How to Murder Your Wife

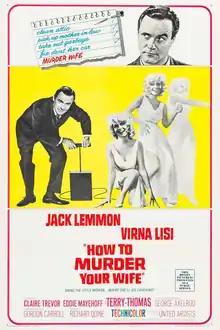
Theatrical release poster

How to Murder Your Wife is a 1965 American black comedy film from United Artists, produced by George Axelrod, directed by Richard Quine, that stars Jack Lemmon and Virna Lisi. Quine also directed Lemmon in "My Sister Eileen", "It Happened to Jane", "Operation Mad Ball", "The Notorious Landlady" and "Bell, Book and Candle". The film was co-produced by Lemmon's company, Jalem Productions, and Axelrod's company Charleston Enterprises, through a one-shot holding company, Murder, Inc.